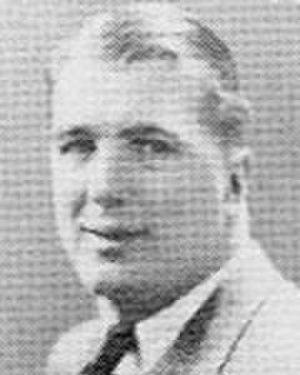
Footballeur français (fin de carrière en 1938)
Le Stade Athlétique Spinalien, couramment abrégé en SAS Football, SAS Épinal, SA Épinal ou SAS est un club de football français fondé en 1941 par fusion de deux clubs et basé à Épinal.
Guillaume Wagner, né Wilhelm Wagner et surnommé Willy Wagner est un footballeur allemand naturalisé français, né le 16 décembre 1909 à Helmlingen et mort le 31 juillet 1990 à Strasbourg. Il évoluait au poste de gardien de but dans le championnat de France de football avant-guerre.